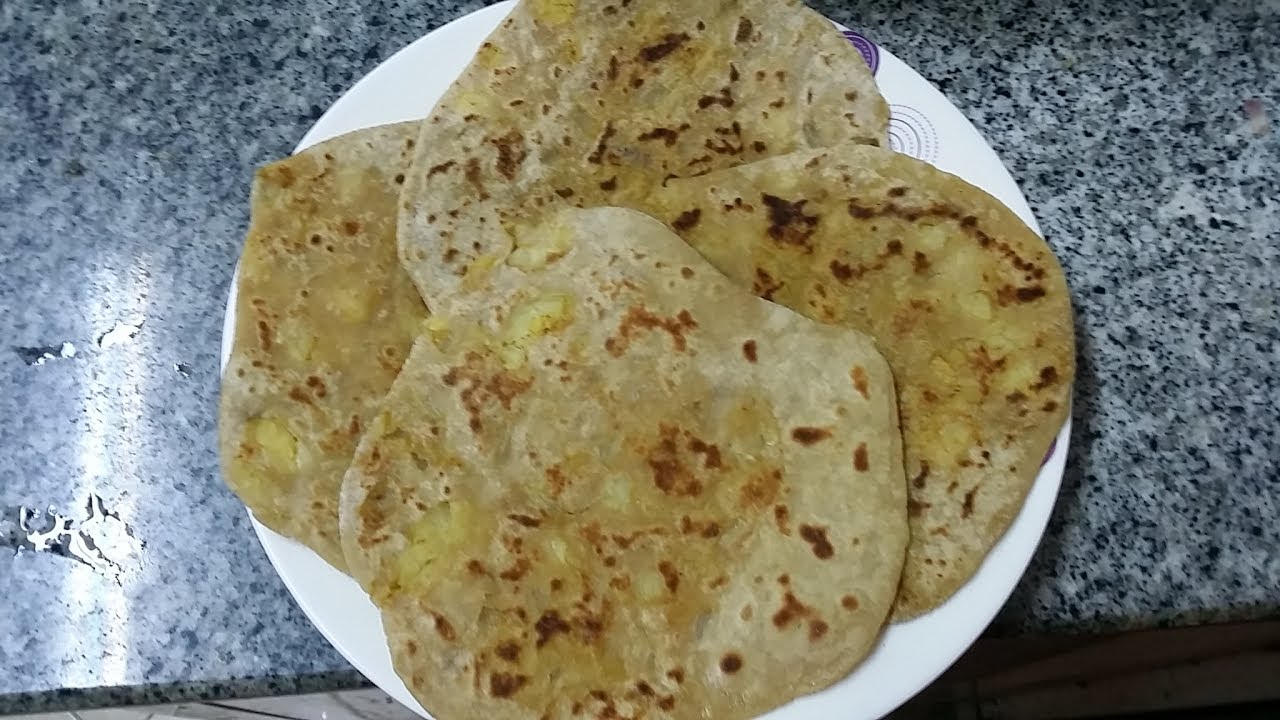
Dish: chapati